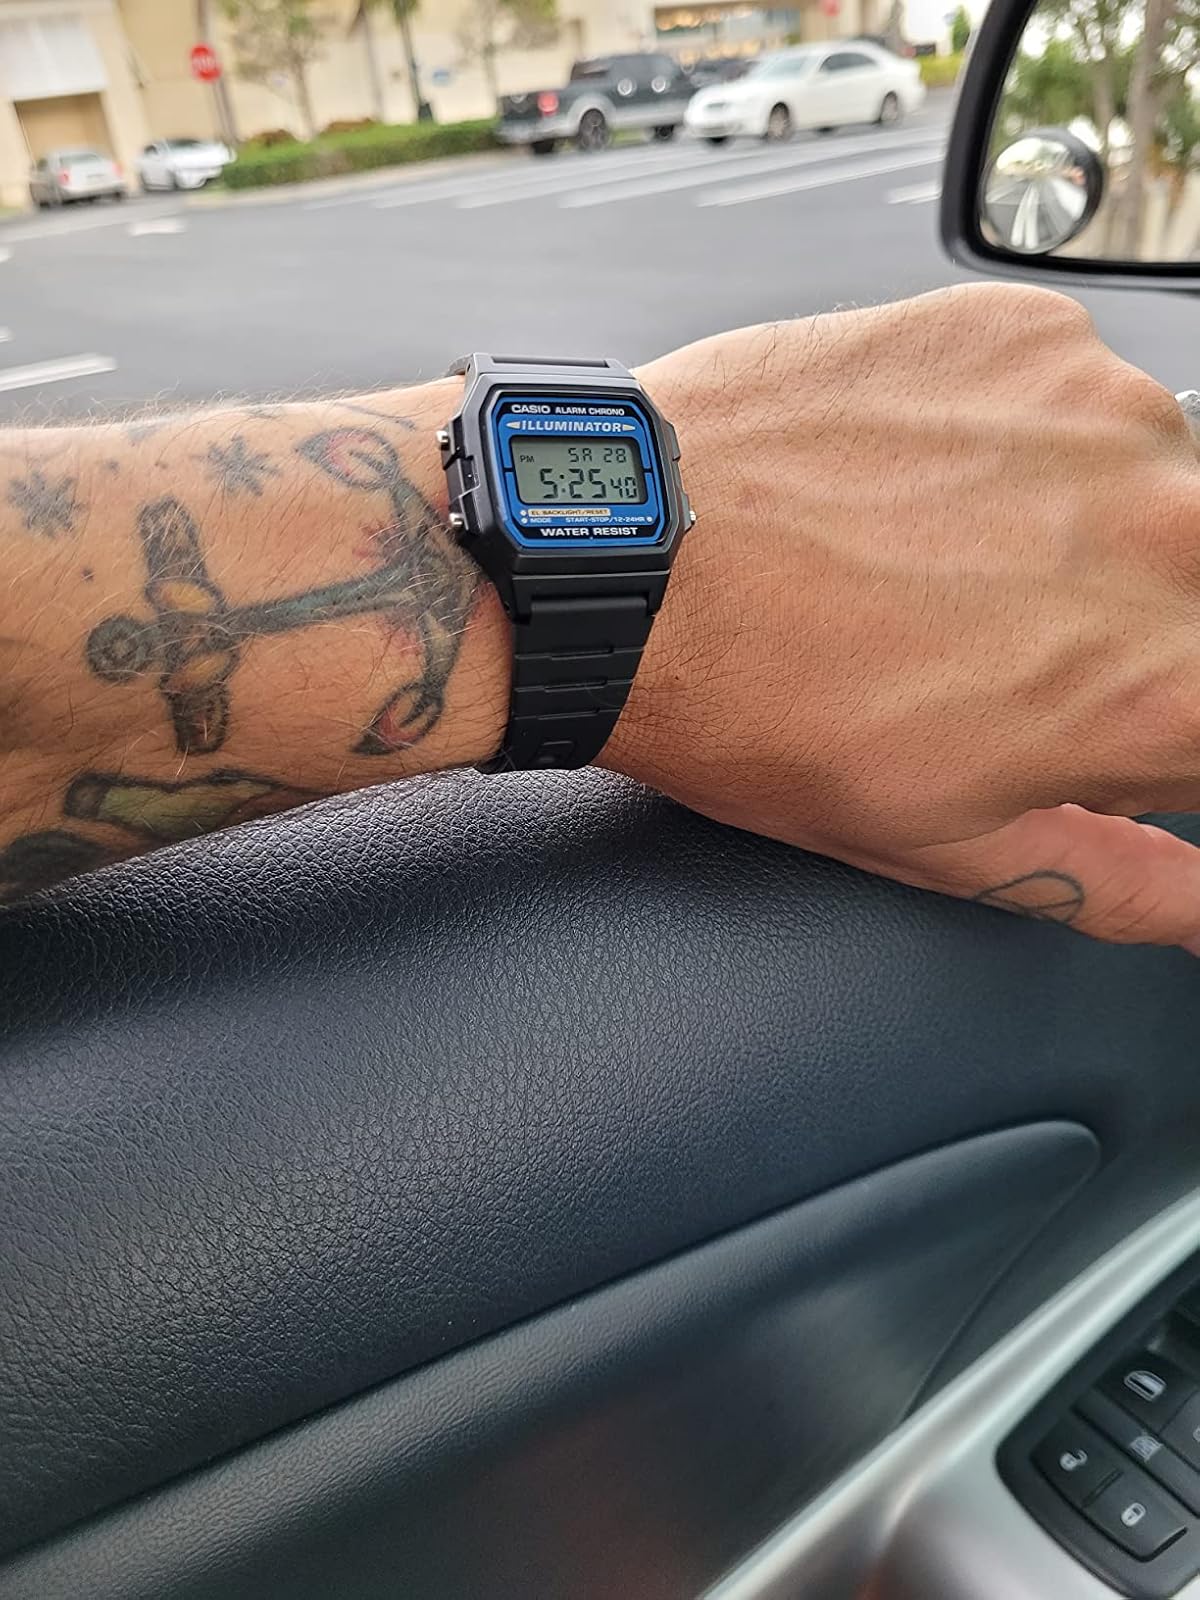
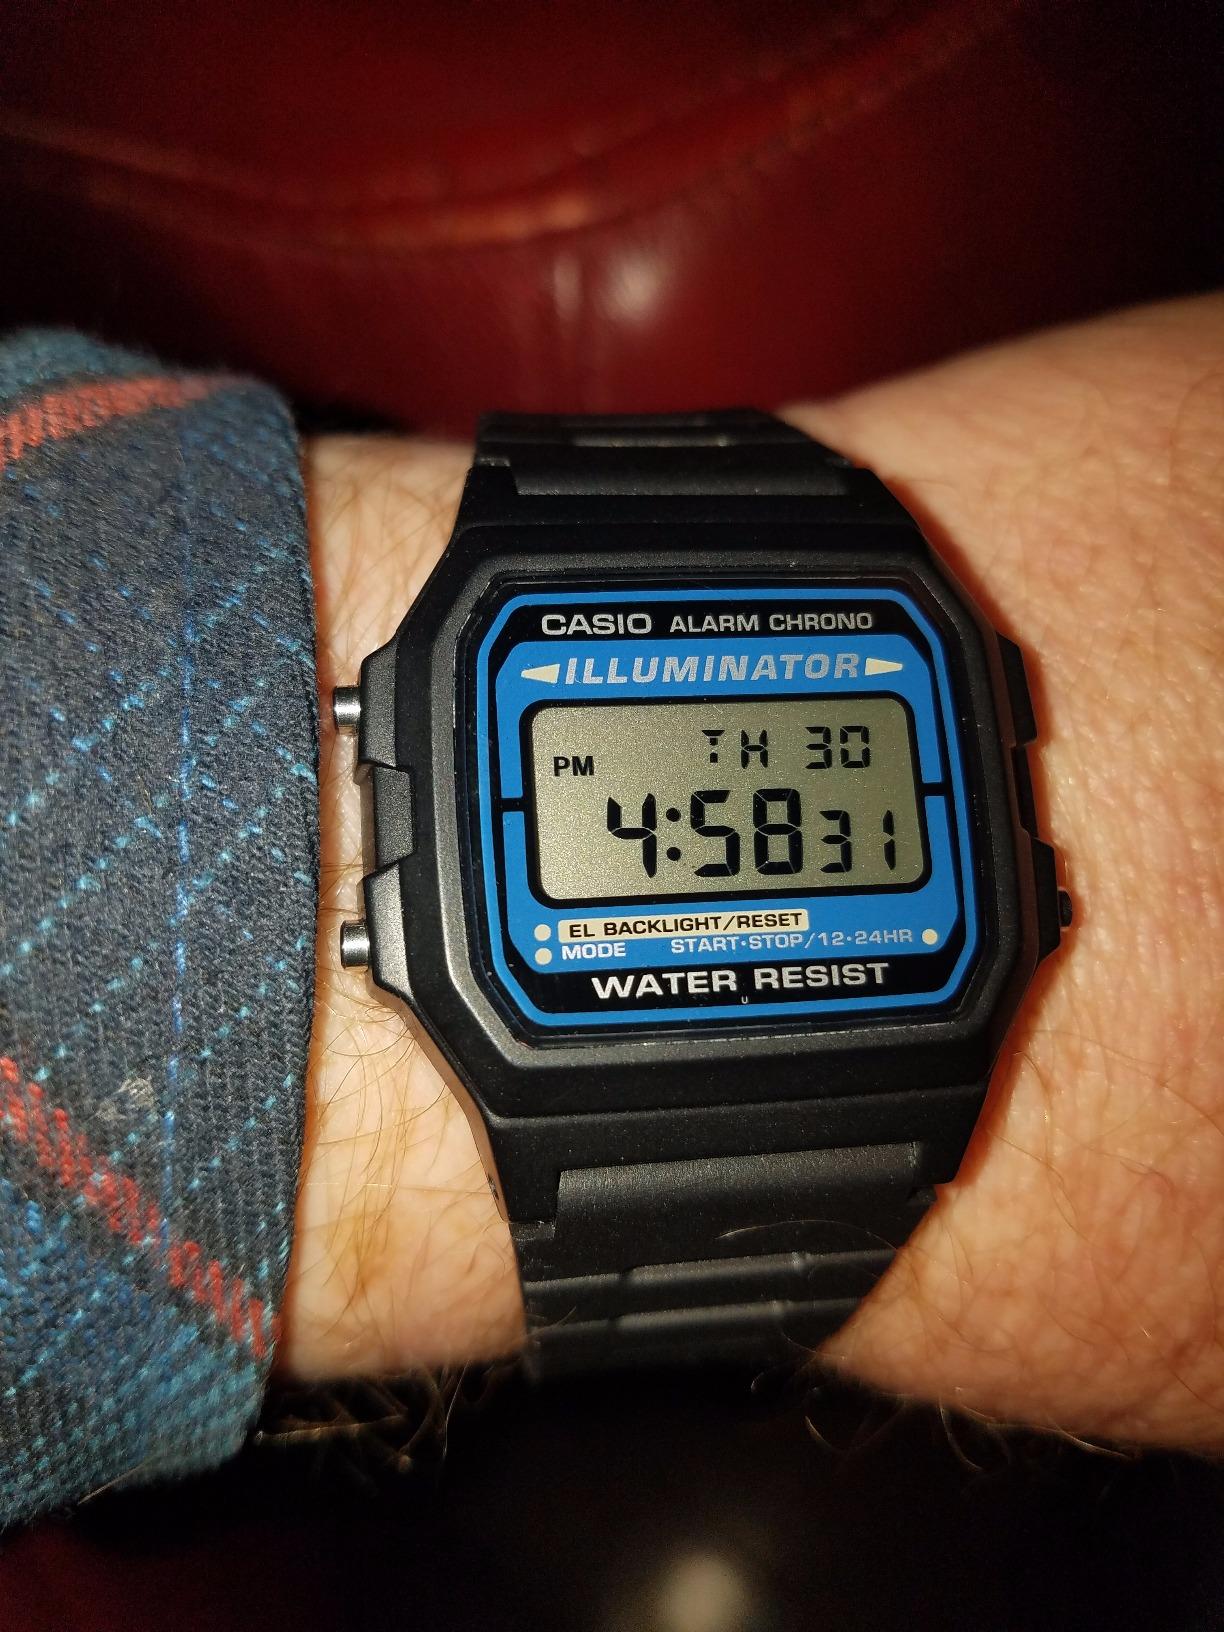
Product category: accessories_watch
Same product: yes